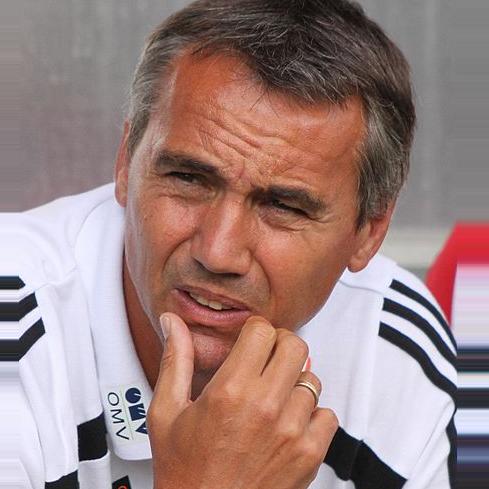
Age: 49